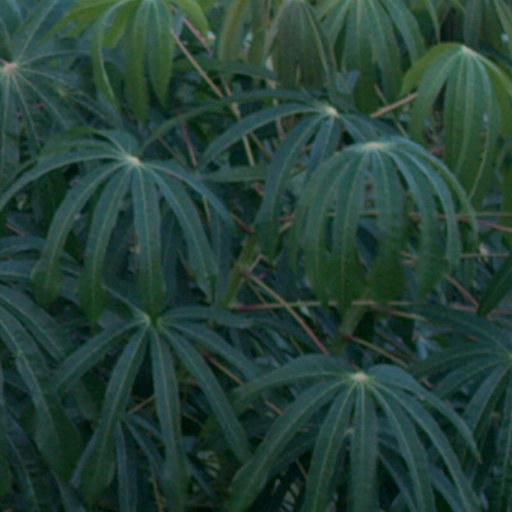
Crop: cassava